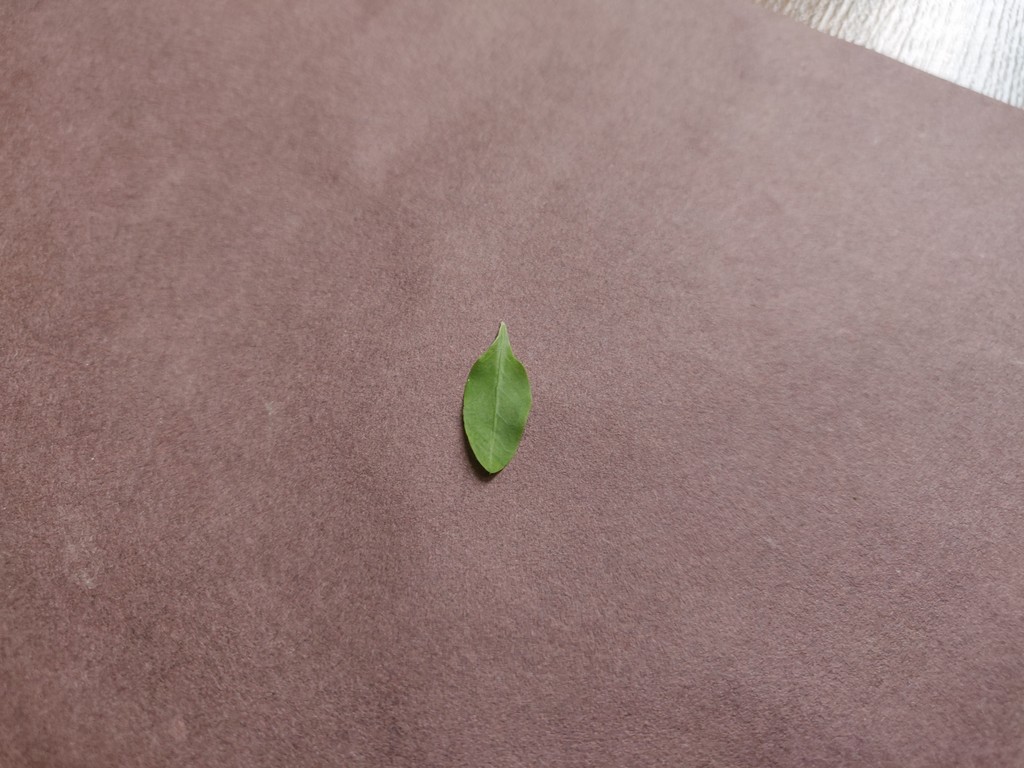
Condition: Healthy
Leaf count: single
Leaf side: front